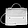
Label: Bag